William Atherton (mayor of Preston)

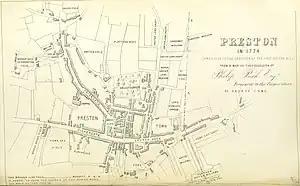
Preston in the 18th century

Atherton's home, "Greenbank" was set back on land north of Fylde Road. William Tunnicliffe, land surveyor in 1781 described it as "a neat residence, surrounded with gardens and shrubberies…laid out in a tasteful manner." It was situated in the vicinity of Greenbank Street and Fylde Road. It is no longer in existence. By 1870 Atherton Street passed directly over the site of Green Bank House.